Duria Antiquior

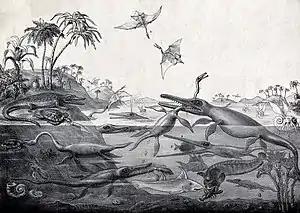
The lithographic print made by Georg Scharf based on De la Beche's original watercolour.

By 1830 Mary Anning was well known to the leading British geologists and fossil collectors for her ability to spot important fossils in the Jurassic limestone and shale formations around the resort town of Lyme Regis on the Dorset coast, and for her knowledge and skill in collecting, preparing, and reconstructing them. William Conybeare’s scientific description of some of the marine reptile fossils she had found, including the first ichthyosaur skeleton to be recognized for what it was and the first two plesiosaur skeletons ever found, had created a sensation in scientific circles. William Buckland credited Anning with two key observations about certain odd fossils, that they were sometimes found in the abdominal regions of ichthyosaur skeletons, and that they often contained fossilized fish scales and bones (and sometimes the bones of small ichthyosaurs), which led him to conclude that coprolites were fossilized faeces. This discovery led Buckland to write a vivid description of the Lias' food chain. It was this description that motivated the geologist Henry De la Beche, who had worked with Conybeare describing the marine reptile fossils, to create a pictorial representation of life in ancient Dorset.